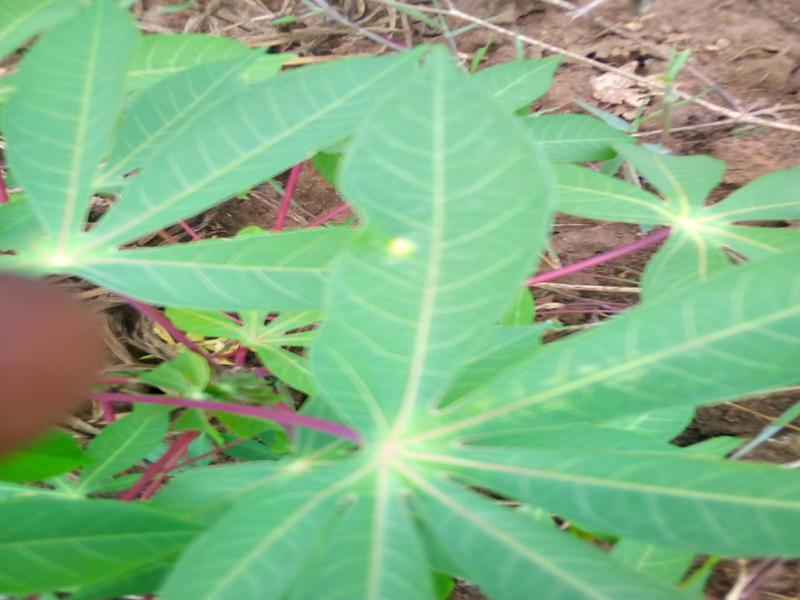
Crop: cassava
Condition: healthy